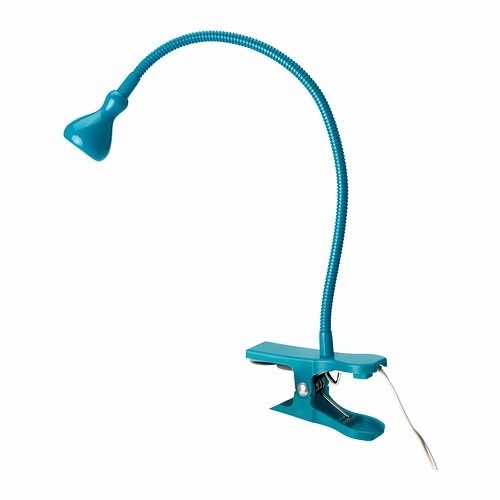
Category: lamp